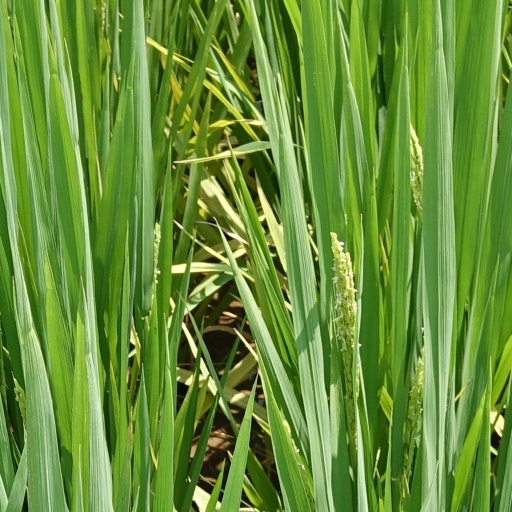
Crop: rice